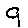
Label: 9